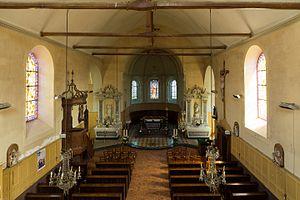
Église Saint-Didier de Marigné-Peuton.
L'église Saint-Didier est une église catholique située à Marigné-Peuton, dans le département français de la Mayenne.